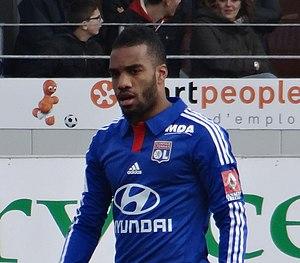
Match de football (Ligue 1) entre le Stade brestois 29 et l'Olympique lyonnais, le 3 mars 2013